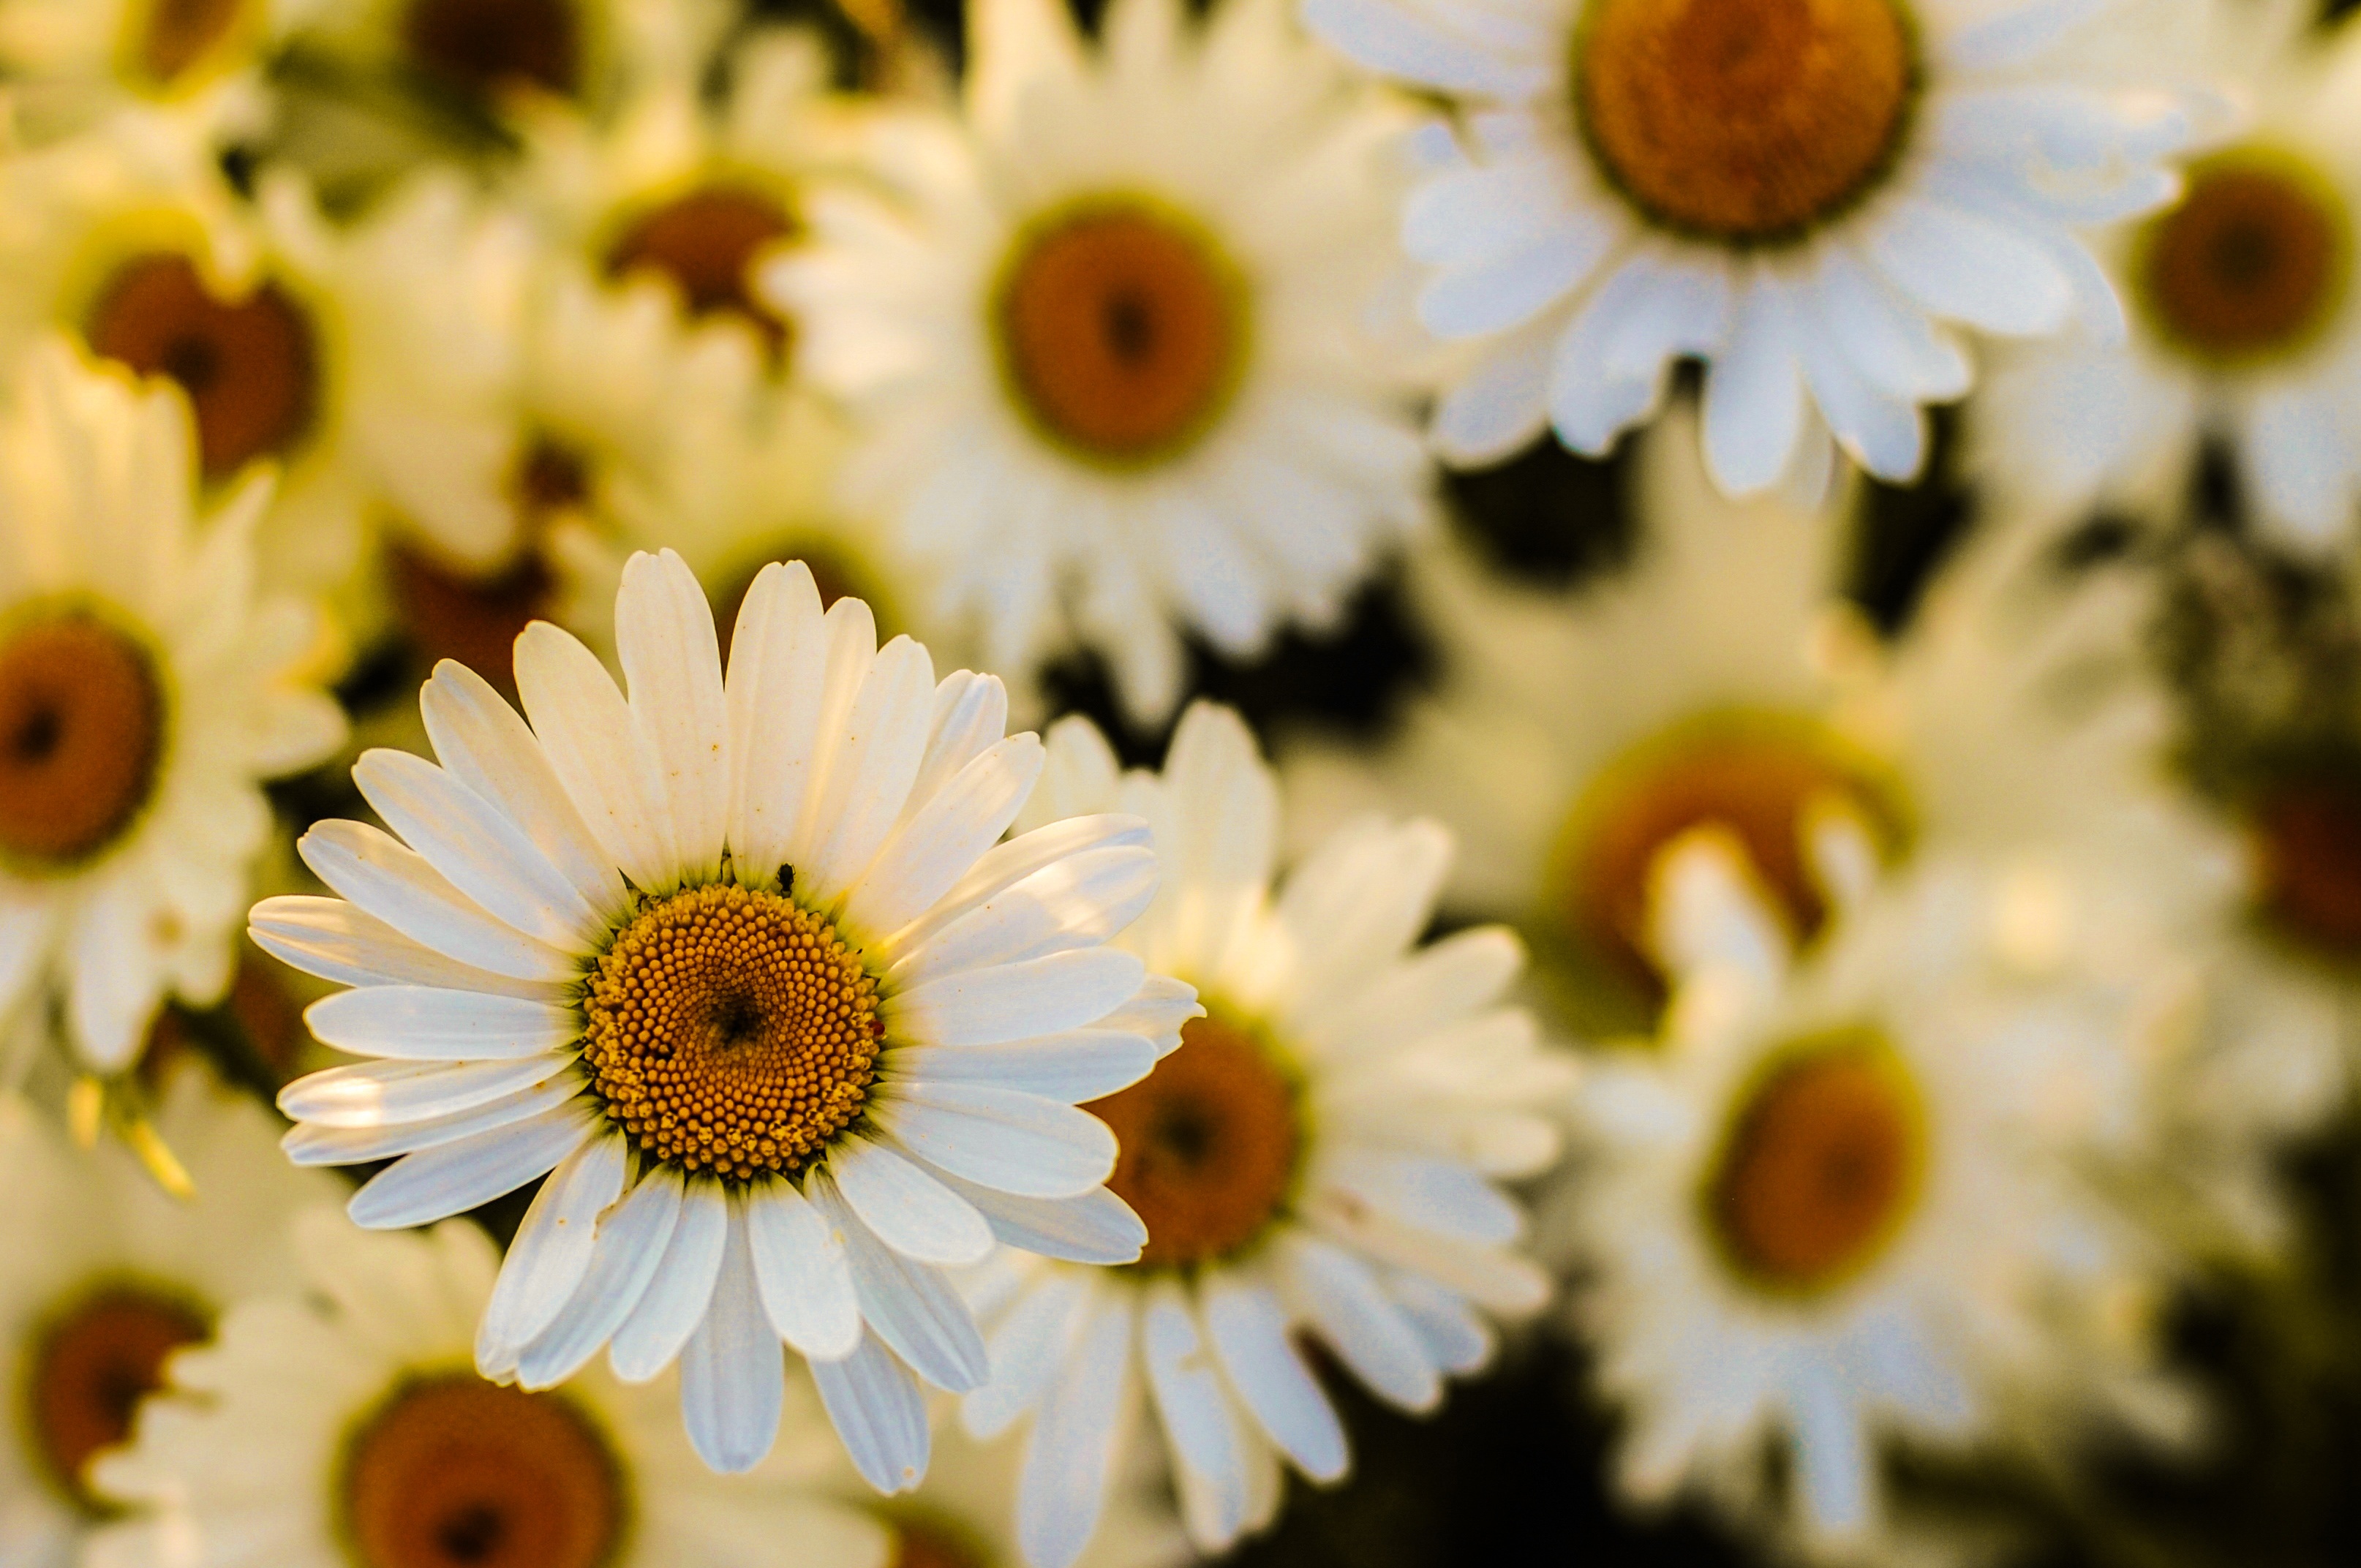
blossom, plant, white, photography, sunlight, leaf, flower, petal, bloom, daisy, autumn, botany, yellow, garden, flora, flowers, close up, daisies, floristry, macro photography, flowering plant, daisy family, flower bouquet, oxeye, oxeye daisy, land plant